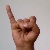
The image shows a hand gesture representing the letter 'I' in Indian Sign Language.